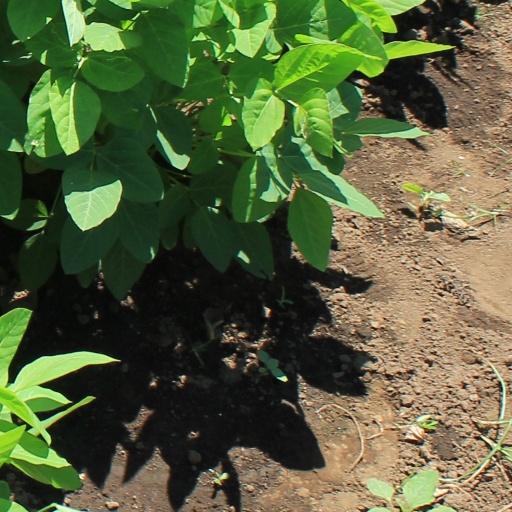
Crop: soybean